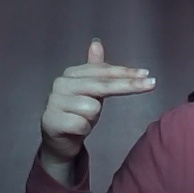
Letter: ghain